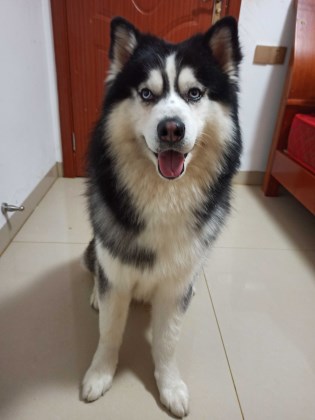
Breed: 1160-n000003-Siberian_husky